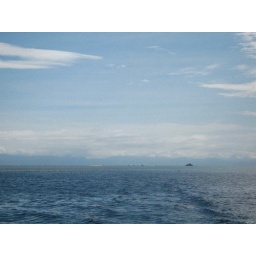
The darker green water in the back is the reef.